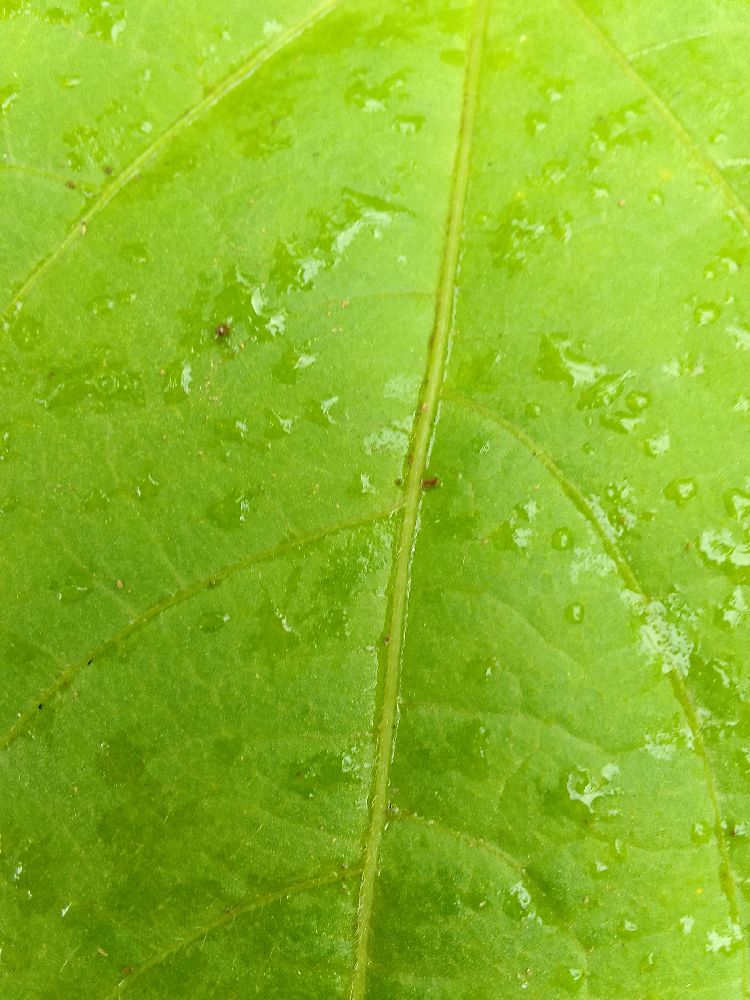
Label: healthy